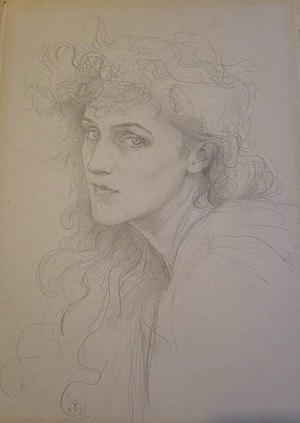
Marion Margaret Violet Manners, duchesse de Rutland est une artiste et femme noble britannique. Petite-fille de James Lindsay, elle épouse Henry Manners en 1882. Elle est titrée marquise de Granby de 1888 à 1906, lorsque son mari devient duc de Rutland. Elle a cinq enfants, dont le John Manners et la mondaine Lady Diana Cooper.